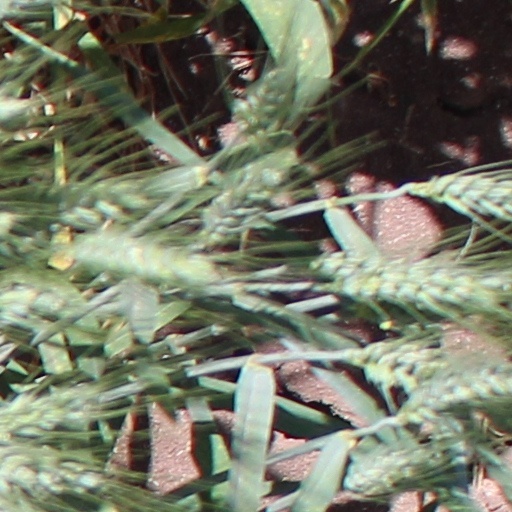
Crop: wheat